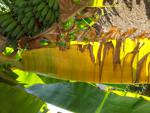
Label: xamthomonas